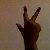
The image shows a hand gesture representing the number 3 in Indian Sign Language.